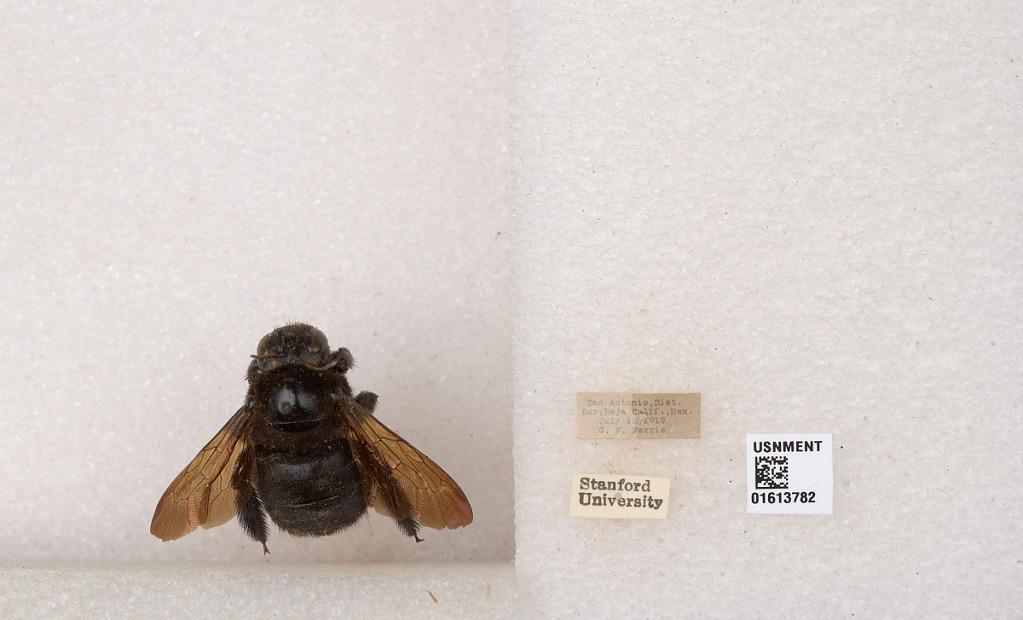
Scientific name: Xylocopa (Neoxylocopa) varipuncta Patton
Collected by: C. Ferris
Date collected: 1919-7-12
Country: Mexico
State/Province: Baja California Sur
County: La Paz
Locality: San Antonio | Stanford University